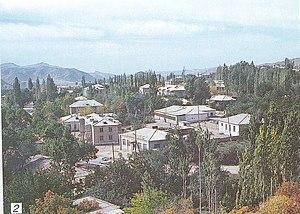
Shakhbuz est un district d'Azerbaïdjan situé dans la république autonome du Nakhitchevan. Sa superficie est de 815 km², sa population de 21 079 habitants.